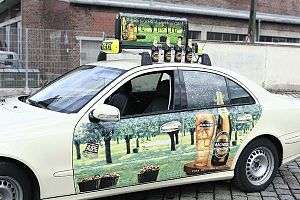
Taxireklame / Taxireklameformer
Sidedøre komplet (DoorCover) samt tagreklame
Begrebet taxireklame stammer fra marketingsektoren og omfatter samtlige reklameformer i, på og om taxier. Det hører til udendørsreklame; de mangsidige taxireklameformer kan dog indordnes under underformen transportmiddelreklame og Ambient Media.